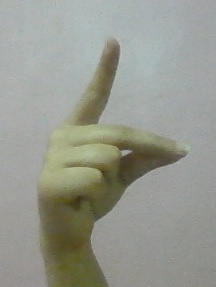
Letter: ta